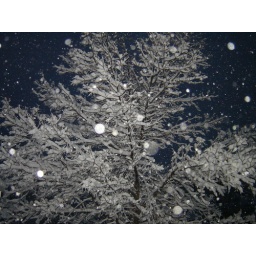
This is a tree outside my house in a spring snow storm. 4-11-08